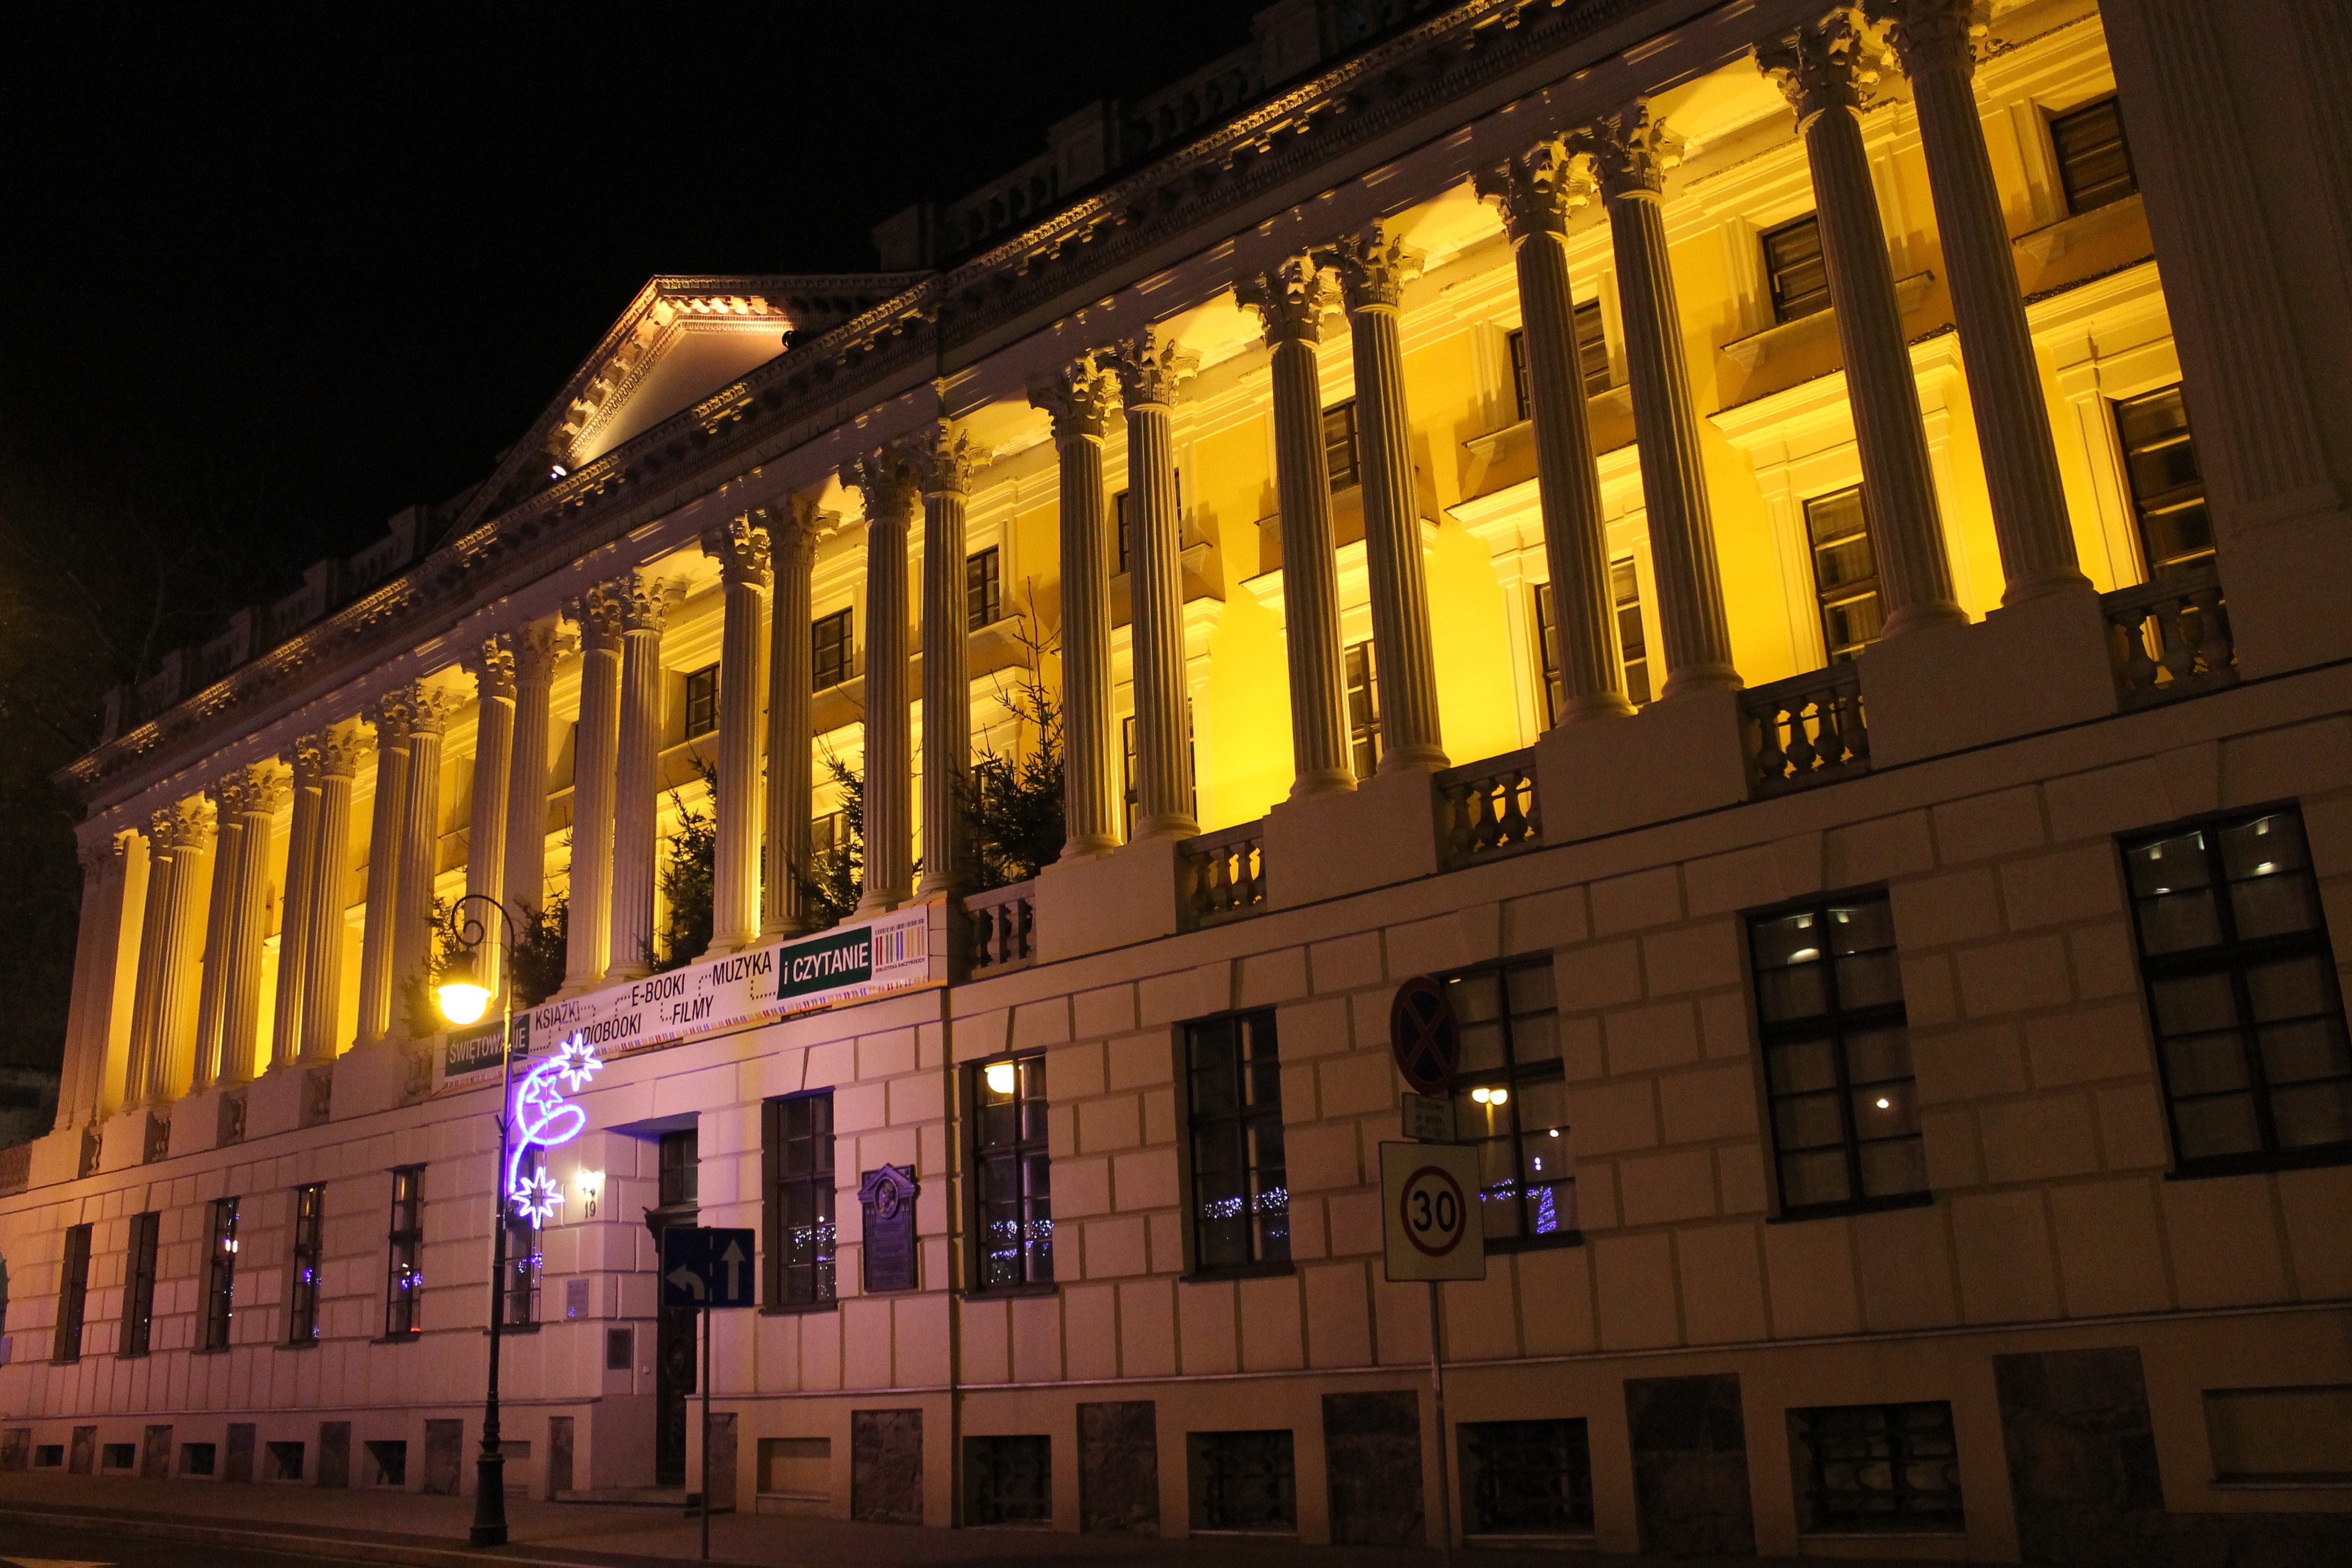
light, architecture, night, downtown, evening, landmark, facade, theatre, library, poland, shape, poznan, urban area